Whitfield Connor

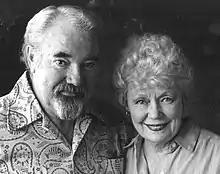
Whitfield Connor and Haila Stoddard

Connor and Stoddard met in 1953 when he was again the leading man for the Elitch Theatre summer season and Stoddard was hired to be the leading lady. They married in New York City on January 26, 1956, and they remained together until his death in 1988.